John of the Lithuanian Dukes

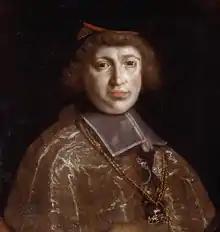
Portrait of John (unknown 17th-century artist)

John of the Lithuanian Dukes ("Jan Ochstat de Thelnicz", , ; 8 January 1499 – 18 March 1538) was Bishop of Vilnius (1519–36) and of Bishop of Poznań (1536–38). He was the bishop when Protestantism was making the first inroads into the Grand Duchy of Lithuania and took the first steps in combating it. John was an illegitimate son of Sigismund I the Old, King of Poland and Grand Duke of Lithuania, and his mistress Katarzyna Telniczanka.